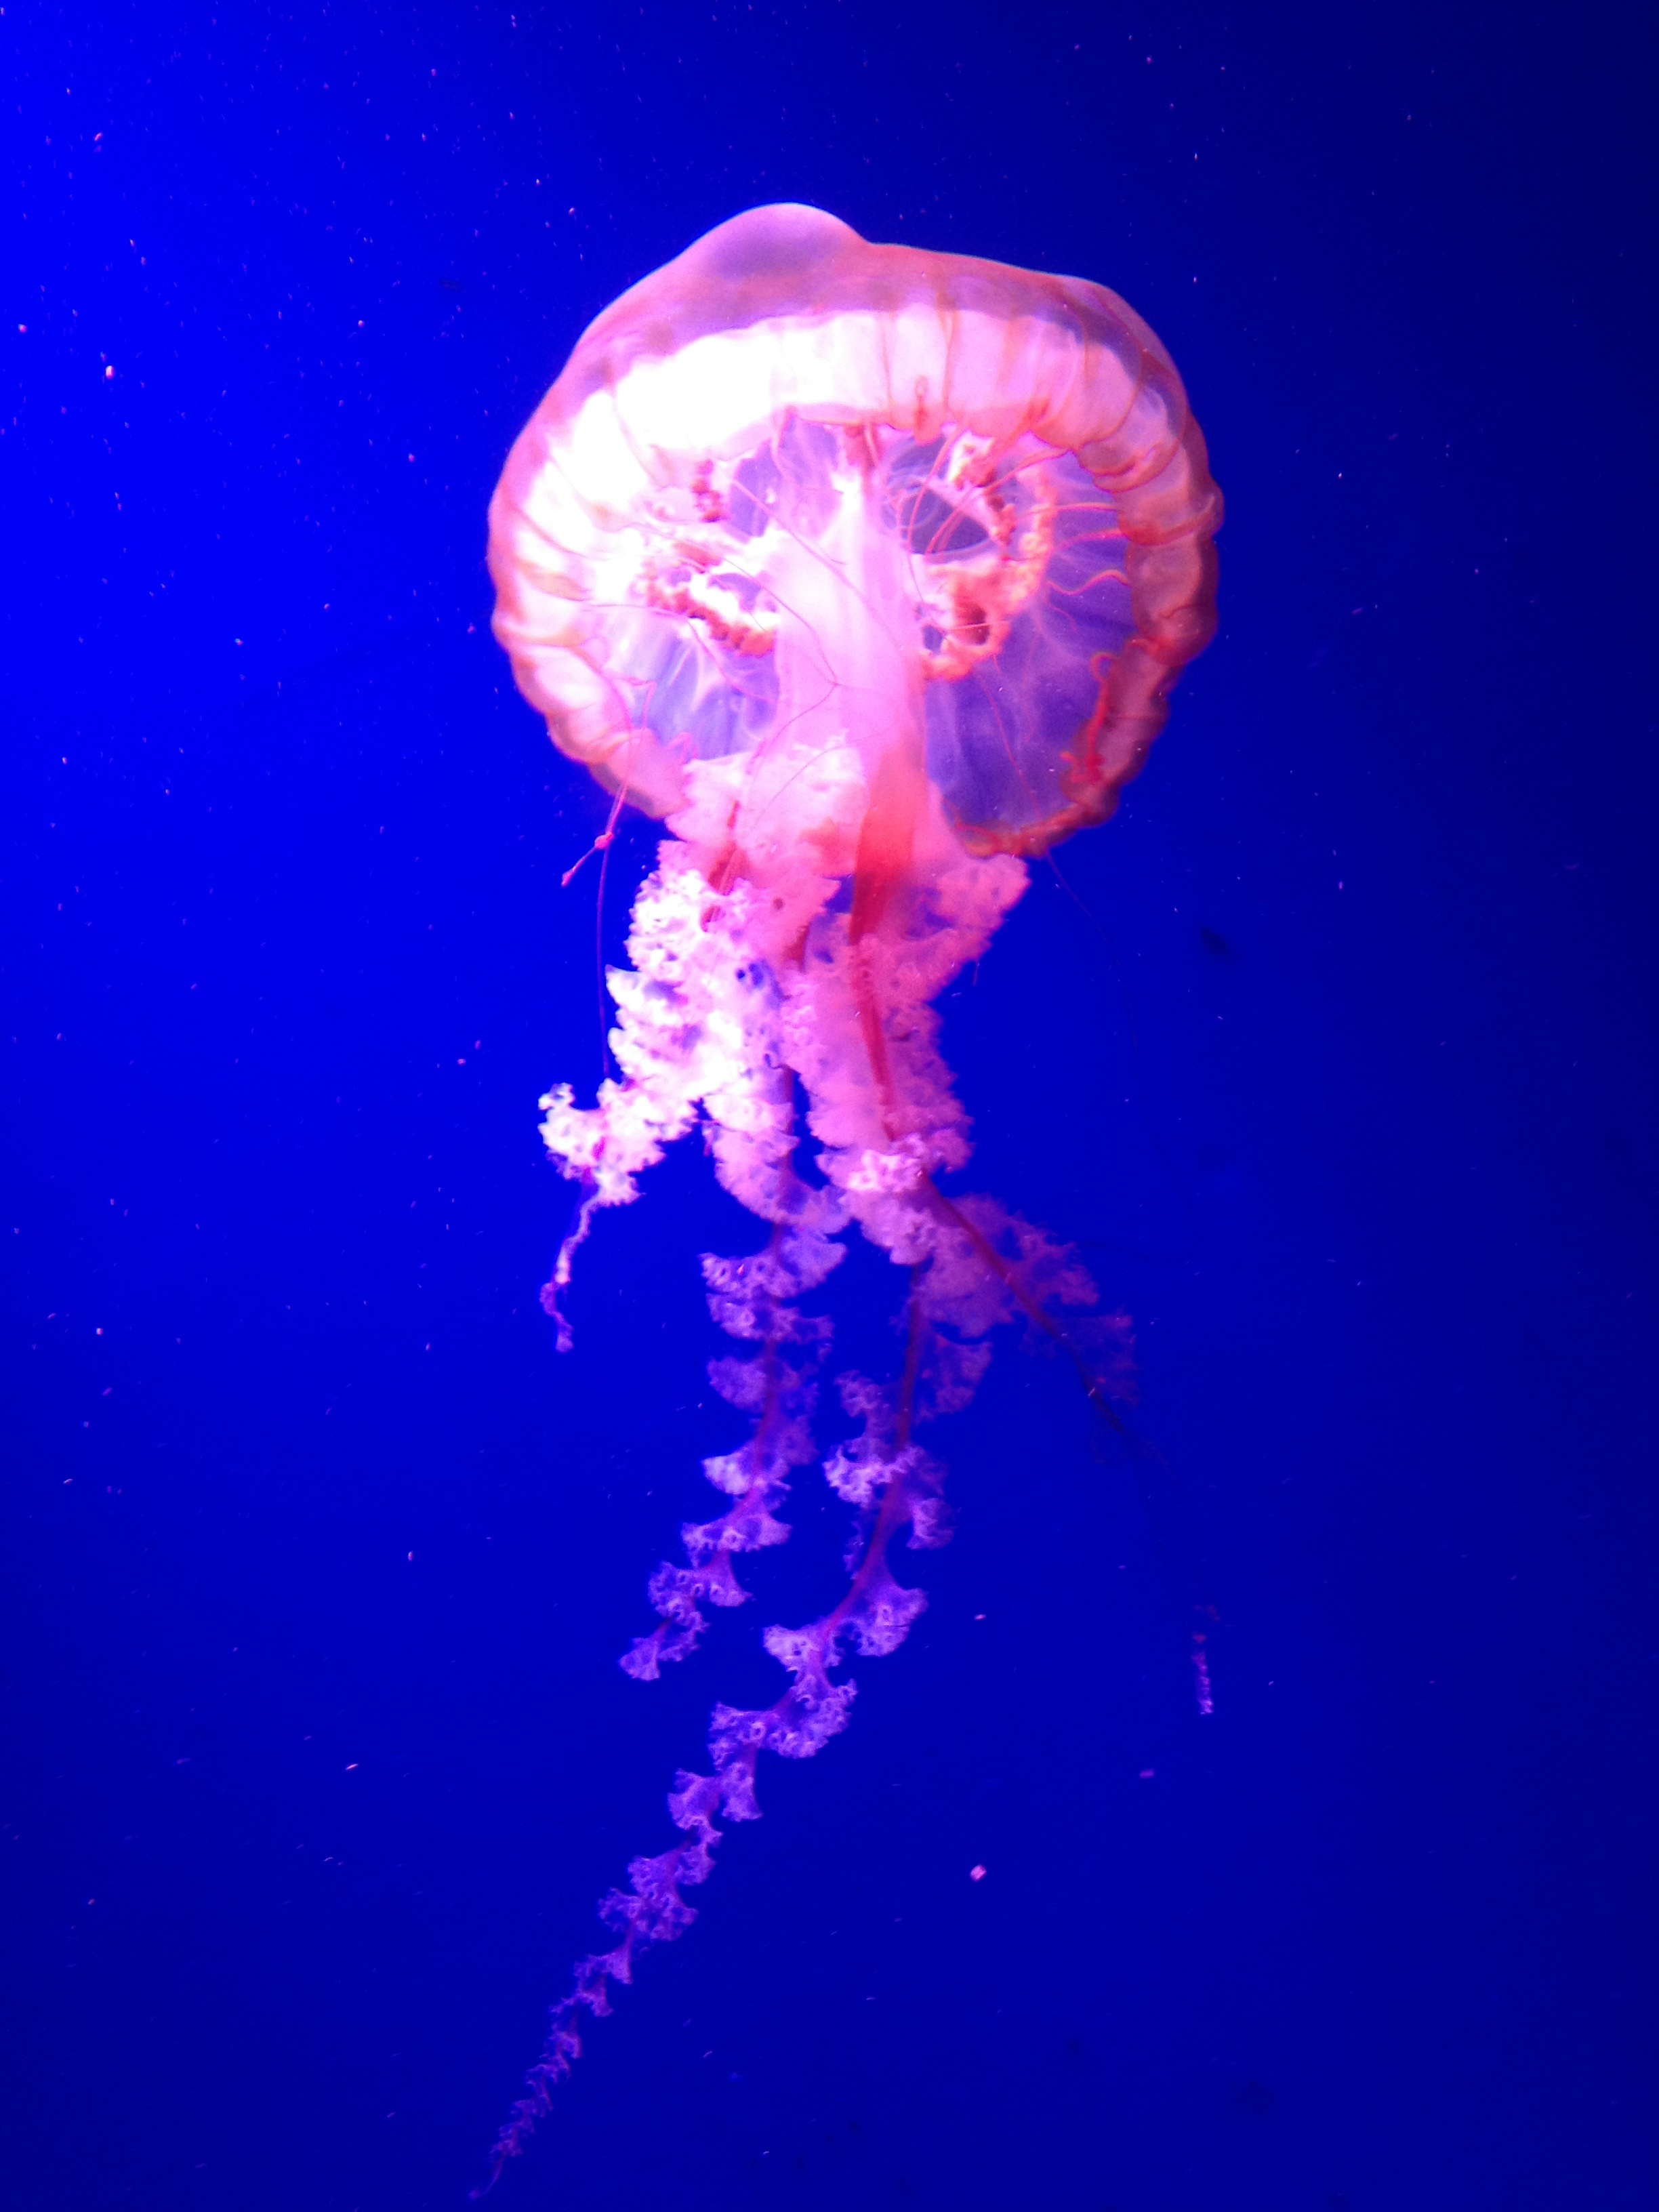
biology, jellyfish, blue, coral, invertebrate, cnidaria, beautiful, organism, marine biology, marine invertebrates